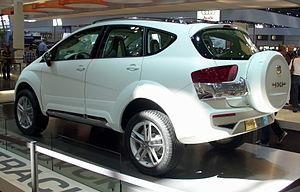
Le Seat Altea Freetrack est un 4x4 de la marque espagnole Seat et est étroitement dérivé du monospace Altea XL, version longue de l'Altea. Il a été lancé en septembre 2007 et reprend largement du concept car du même nom dévoilé la même année.